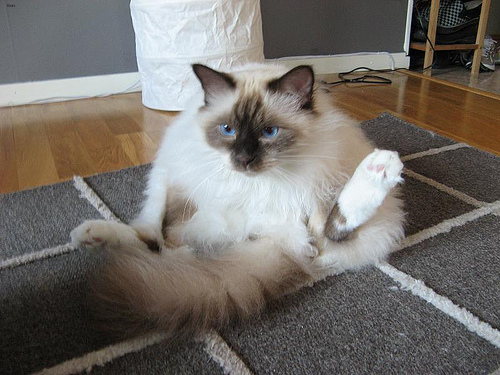
Animal: cat
Breed: Birman